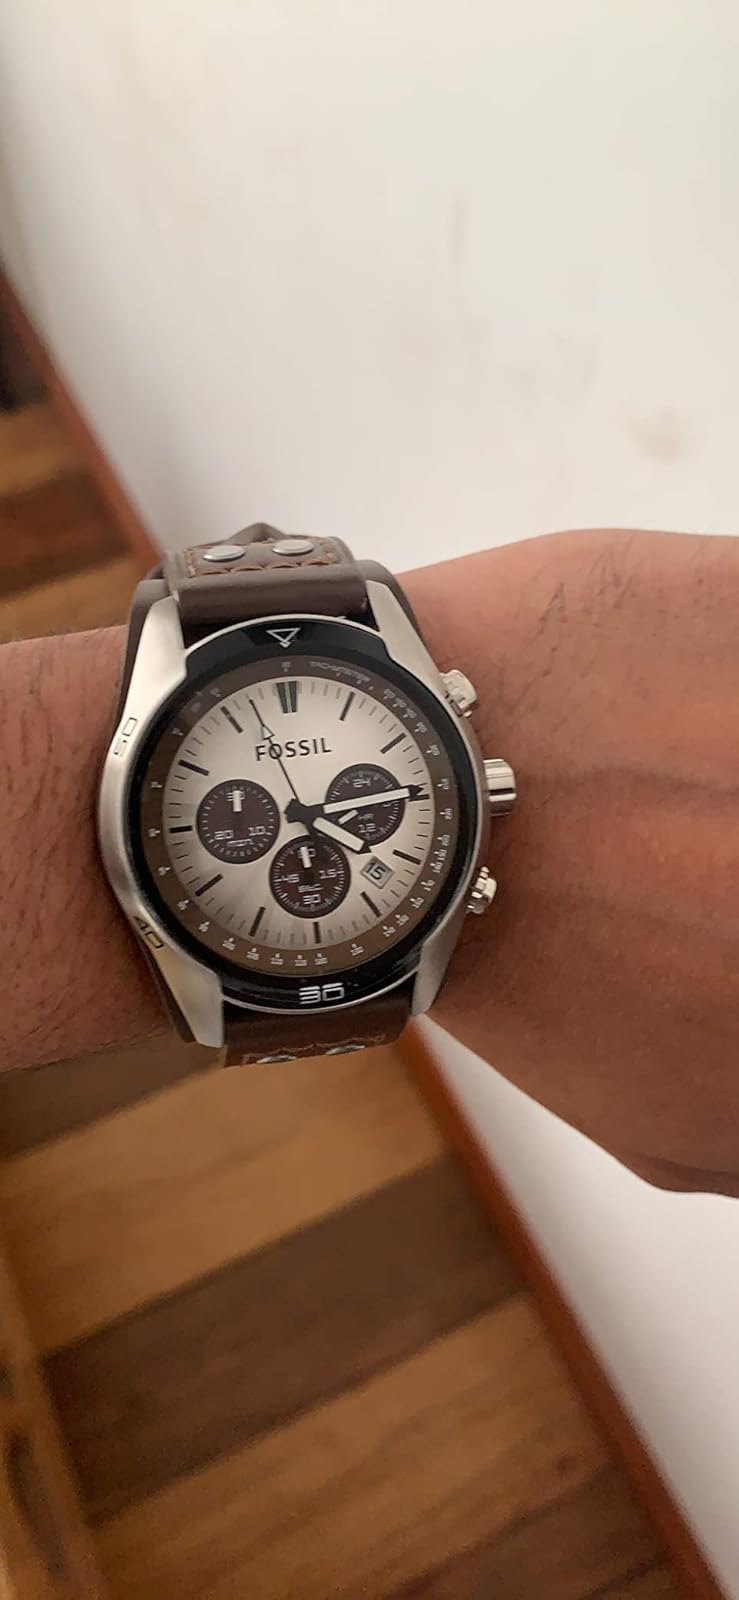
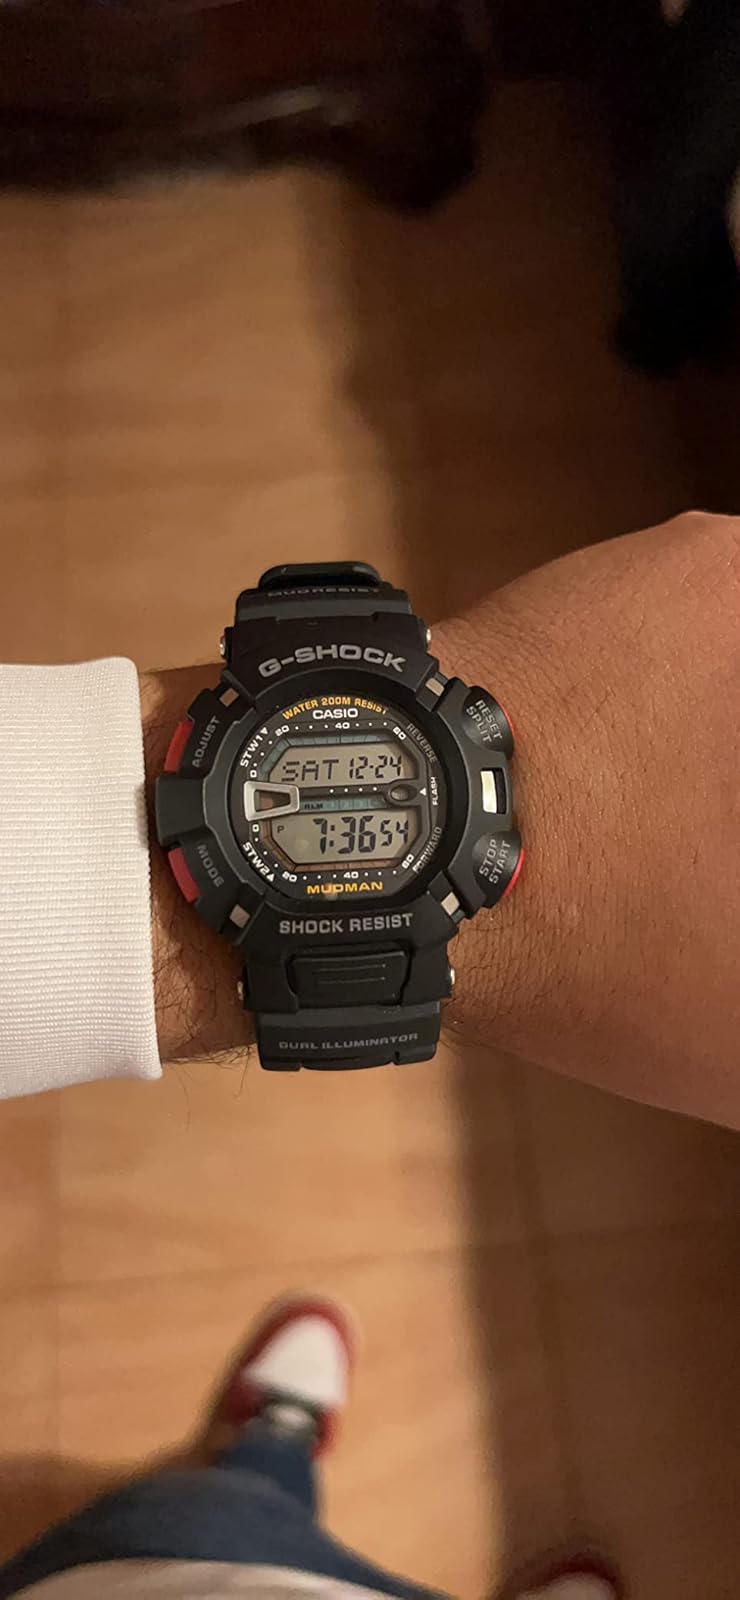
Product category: accessories_watch
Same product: no